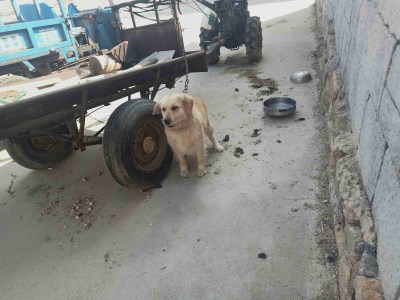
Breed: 5355-n000126-golden_retriever